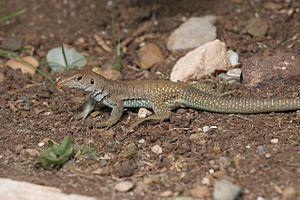
Auguste Plée est un naturaliste et explorateur français.
Pholidoscelis plei est une espèce de sauriens de la famille des Teiidae.